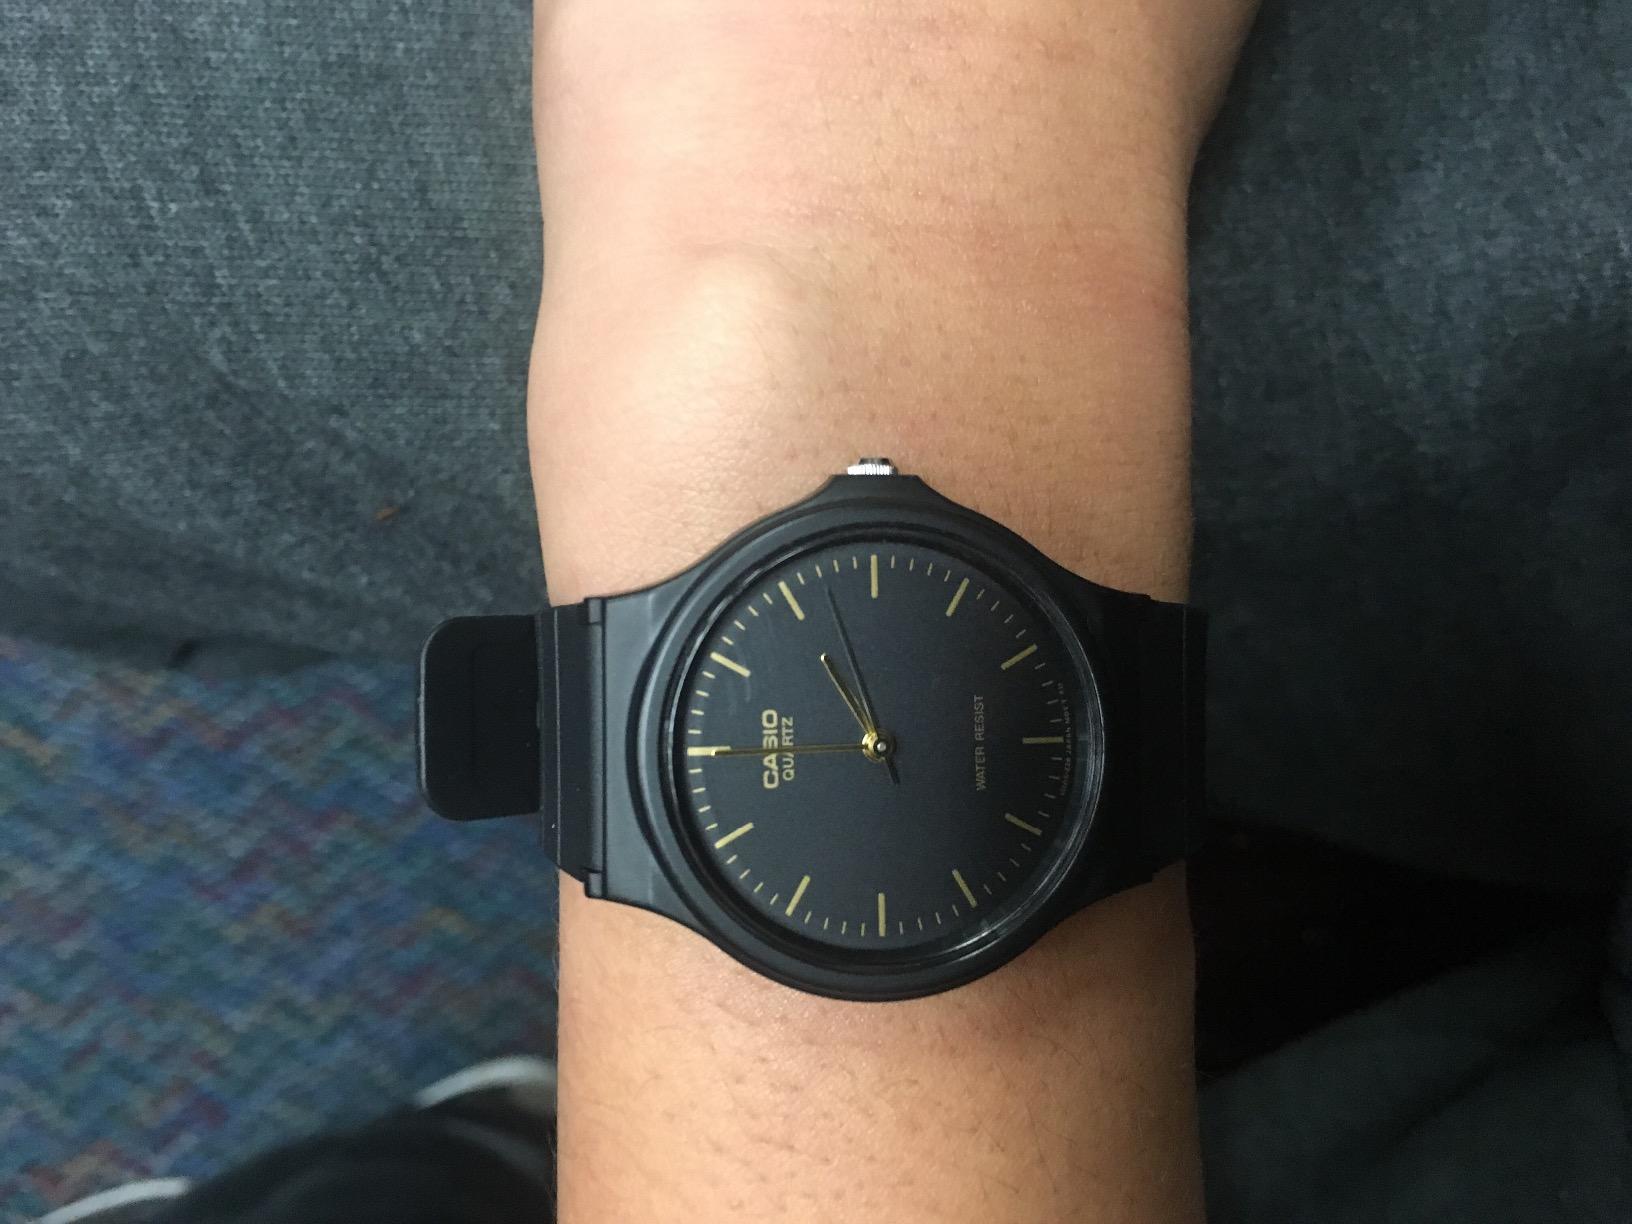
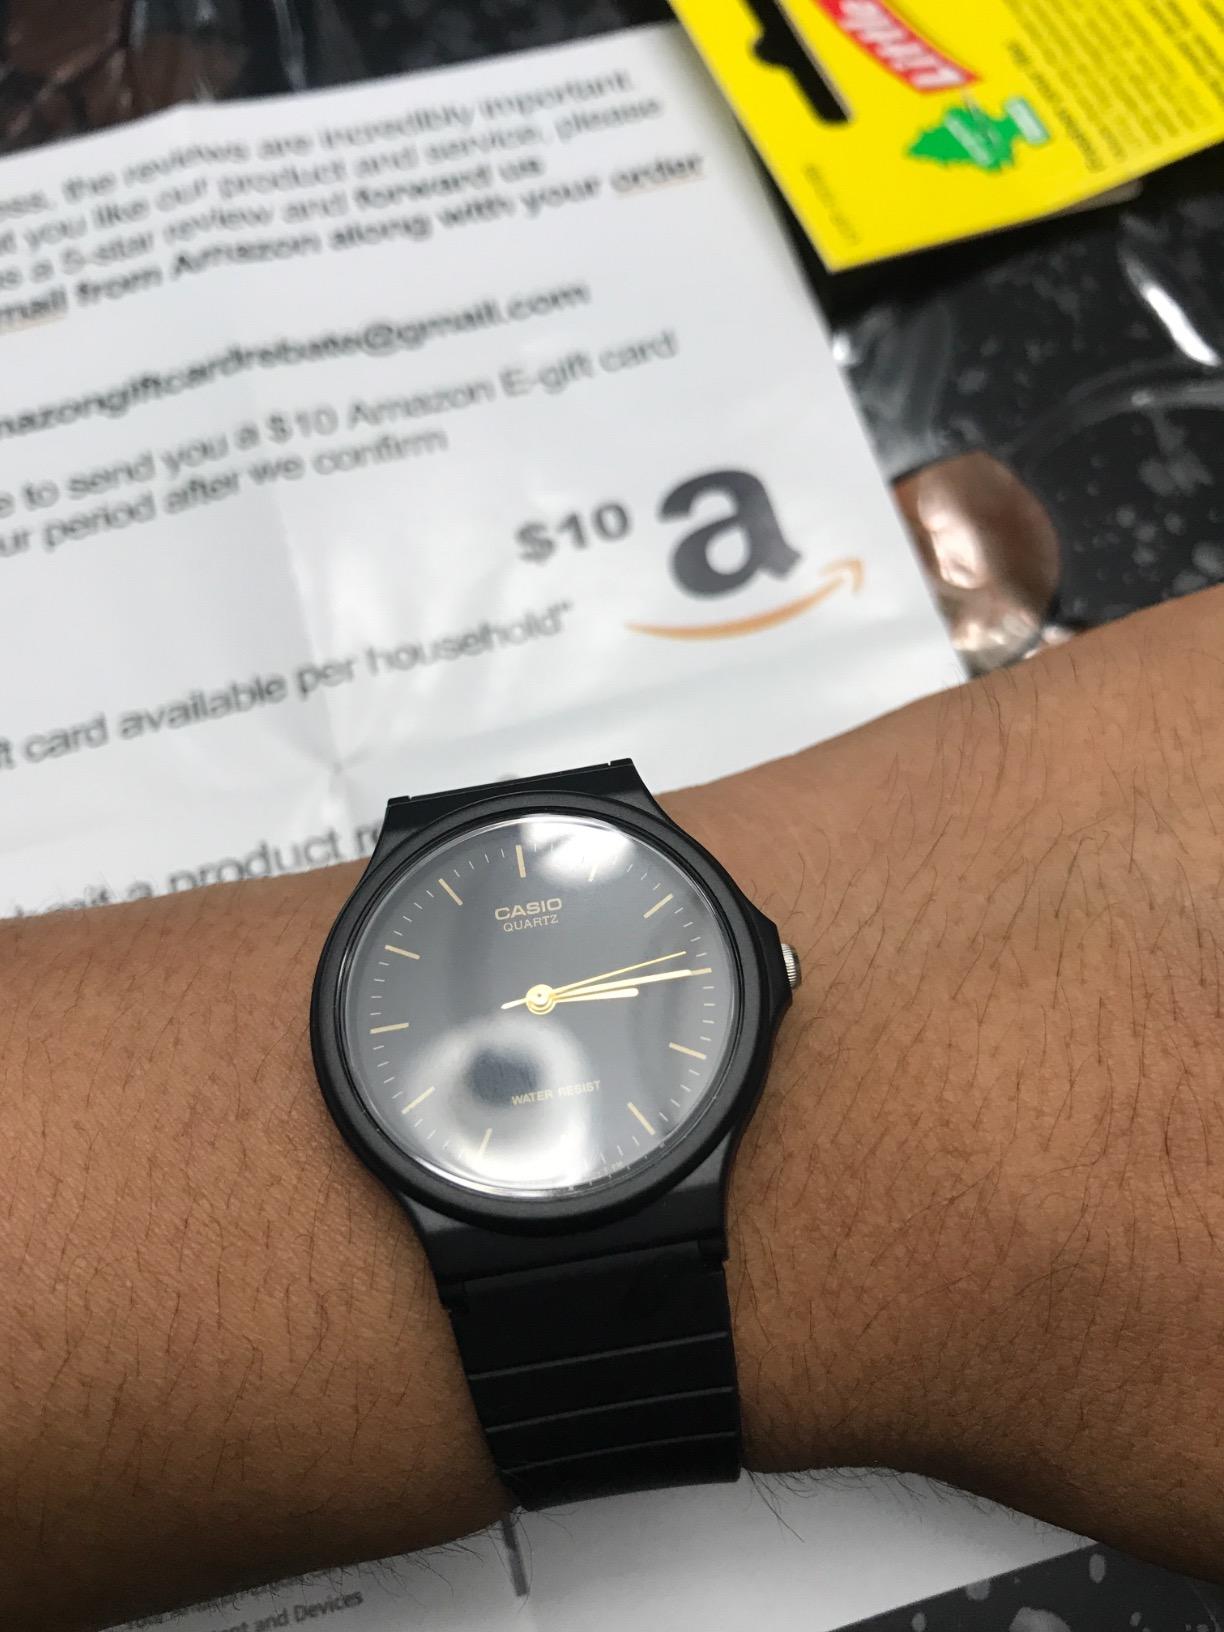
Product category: accessories_watch
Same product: yes